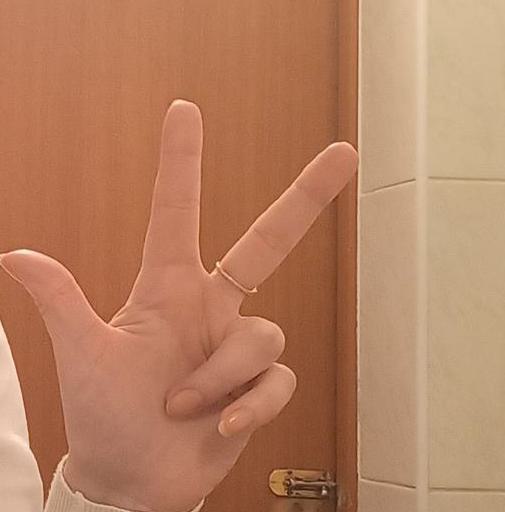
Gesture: three2